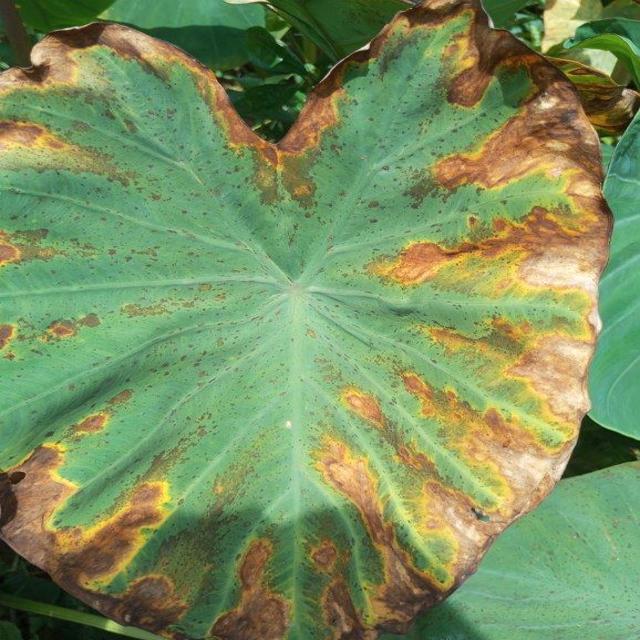
Label: Mid_Blight